Miami-Dade Fire Rescue Department

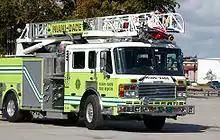
MDFR Aerial 39

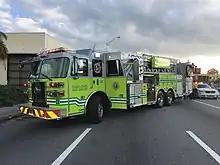
Platform Fire Truck

The MDFR has 72 stations split up in 14 battalions. There are 3 additional stations under construction and one in a location to be determined.